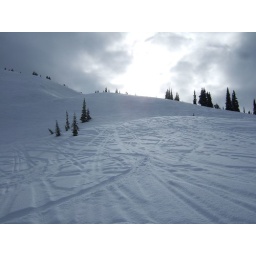
tracks in body bag bowl